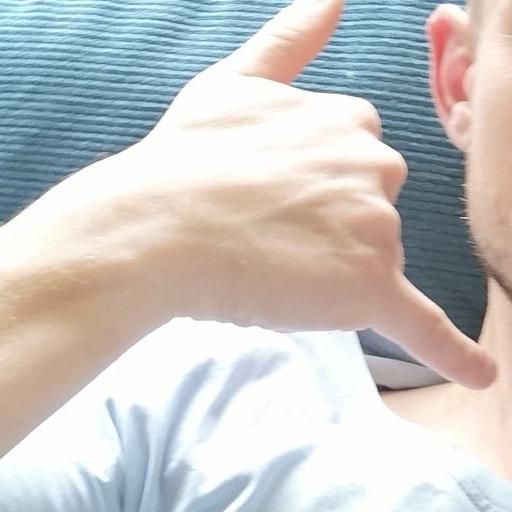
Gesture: call